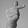
ASL letter: T